2012 Formula One World Championship

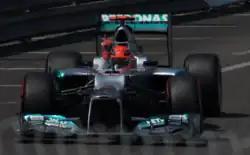
Although Schumacher qualified in pole, he received a five-grid penalty due to a collision with Bruno Senna. He also retired from the race.

The decision to hold the race despite the ongoing protests made it one of the most controversial Grands Prix in the sport's sixty-year history.